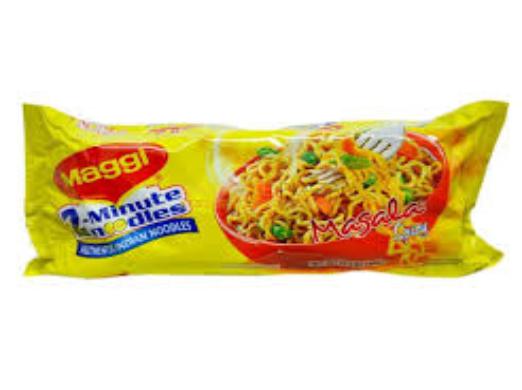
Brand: Maggi Masala noodles
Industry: Food